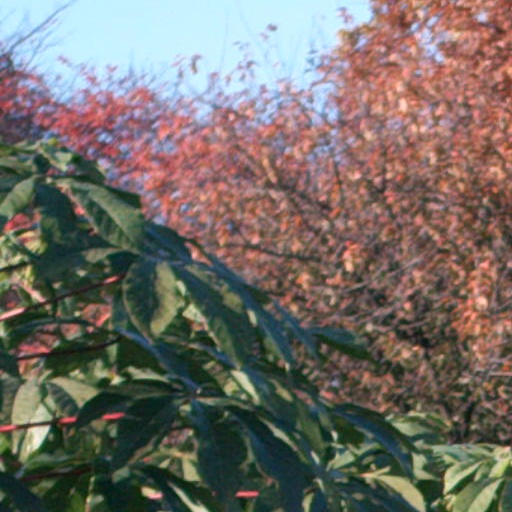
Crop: cassava